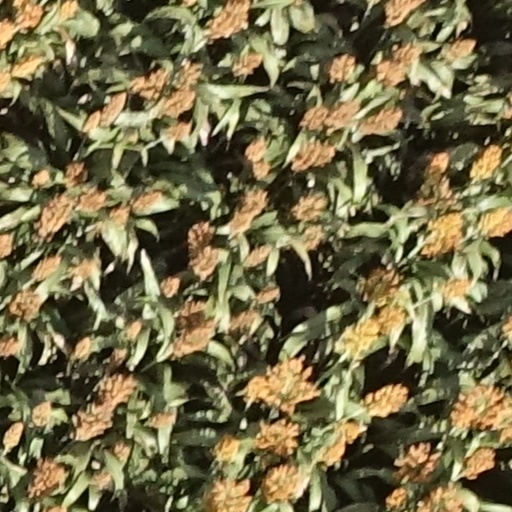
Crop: sorghum